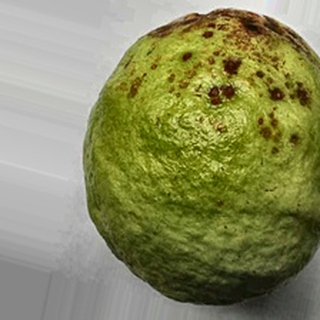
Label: guava_anthracnose